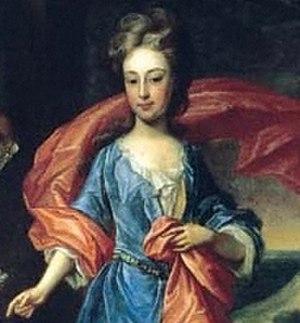
William Holles Vane, 2ᵉ vicomte Vane, était un politicien britannique Whig. Il est surtout connu pour son dévouement à sa femme ouvertement infidèle, Frances, qui le méprisait.
Lord William Hamilton était député de Lanarkshire.